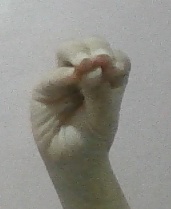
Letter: ha